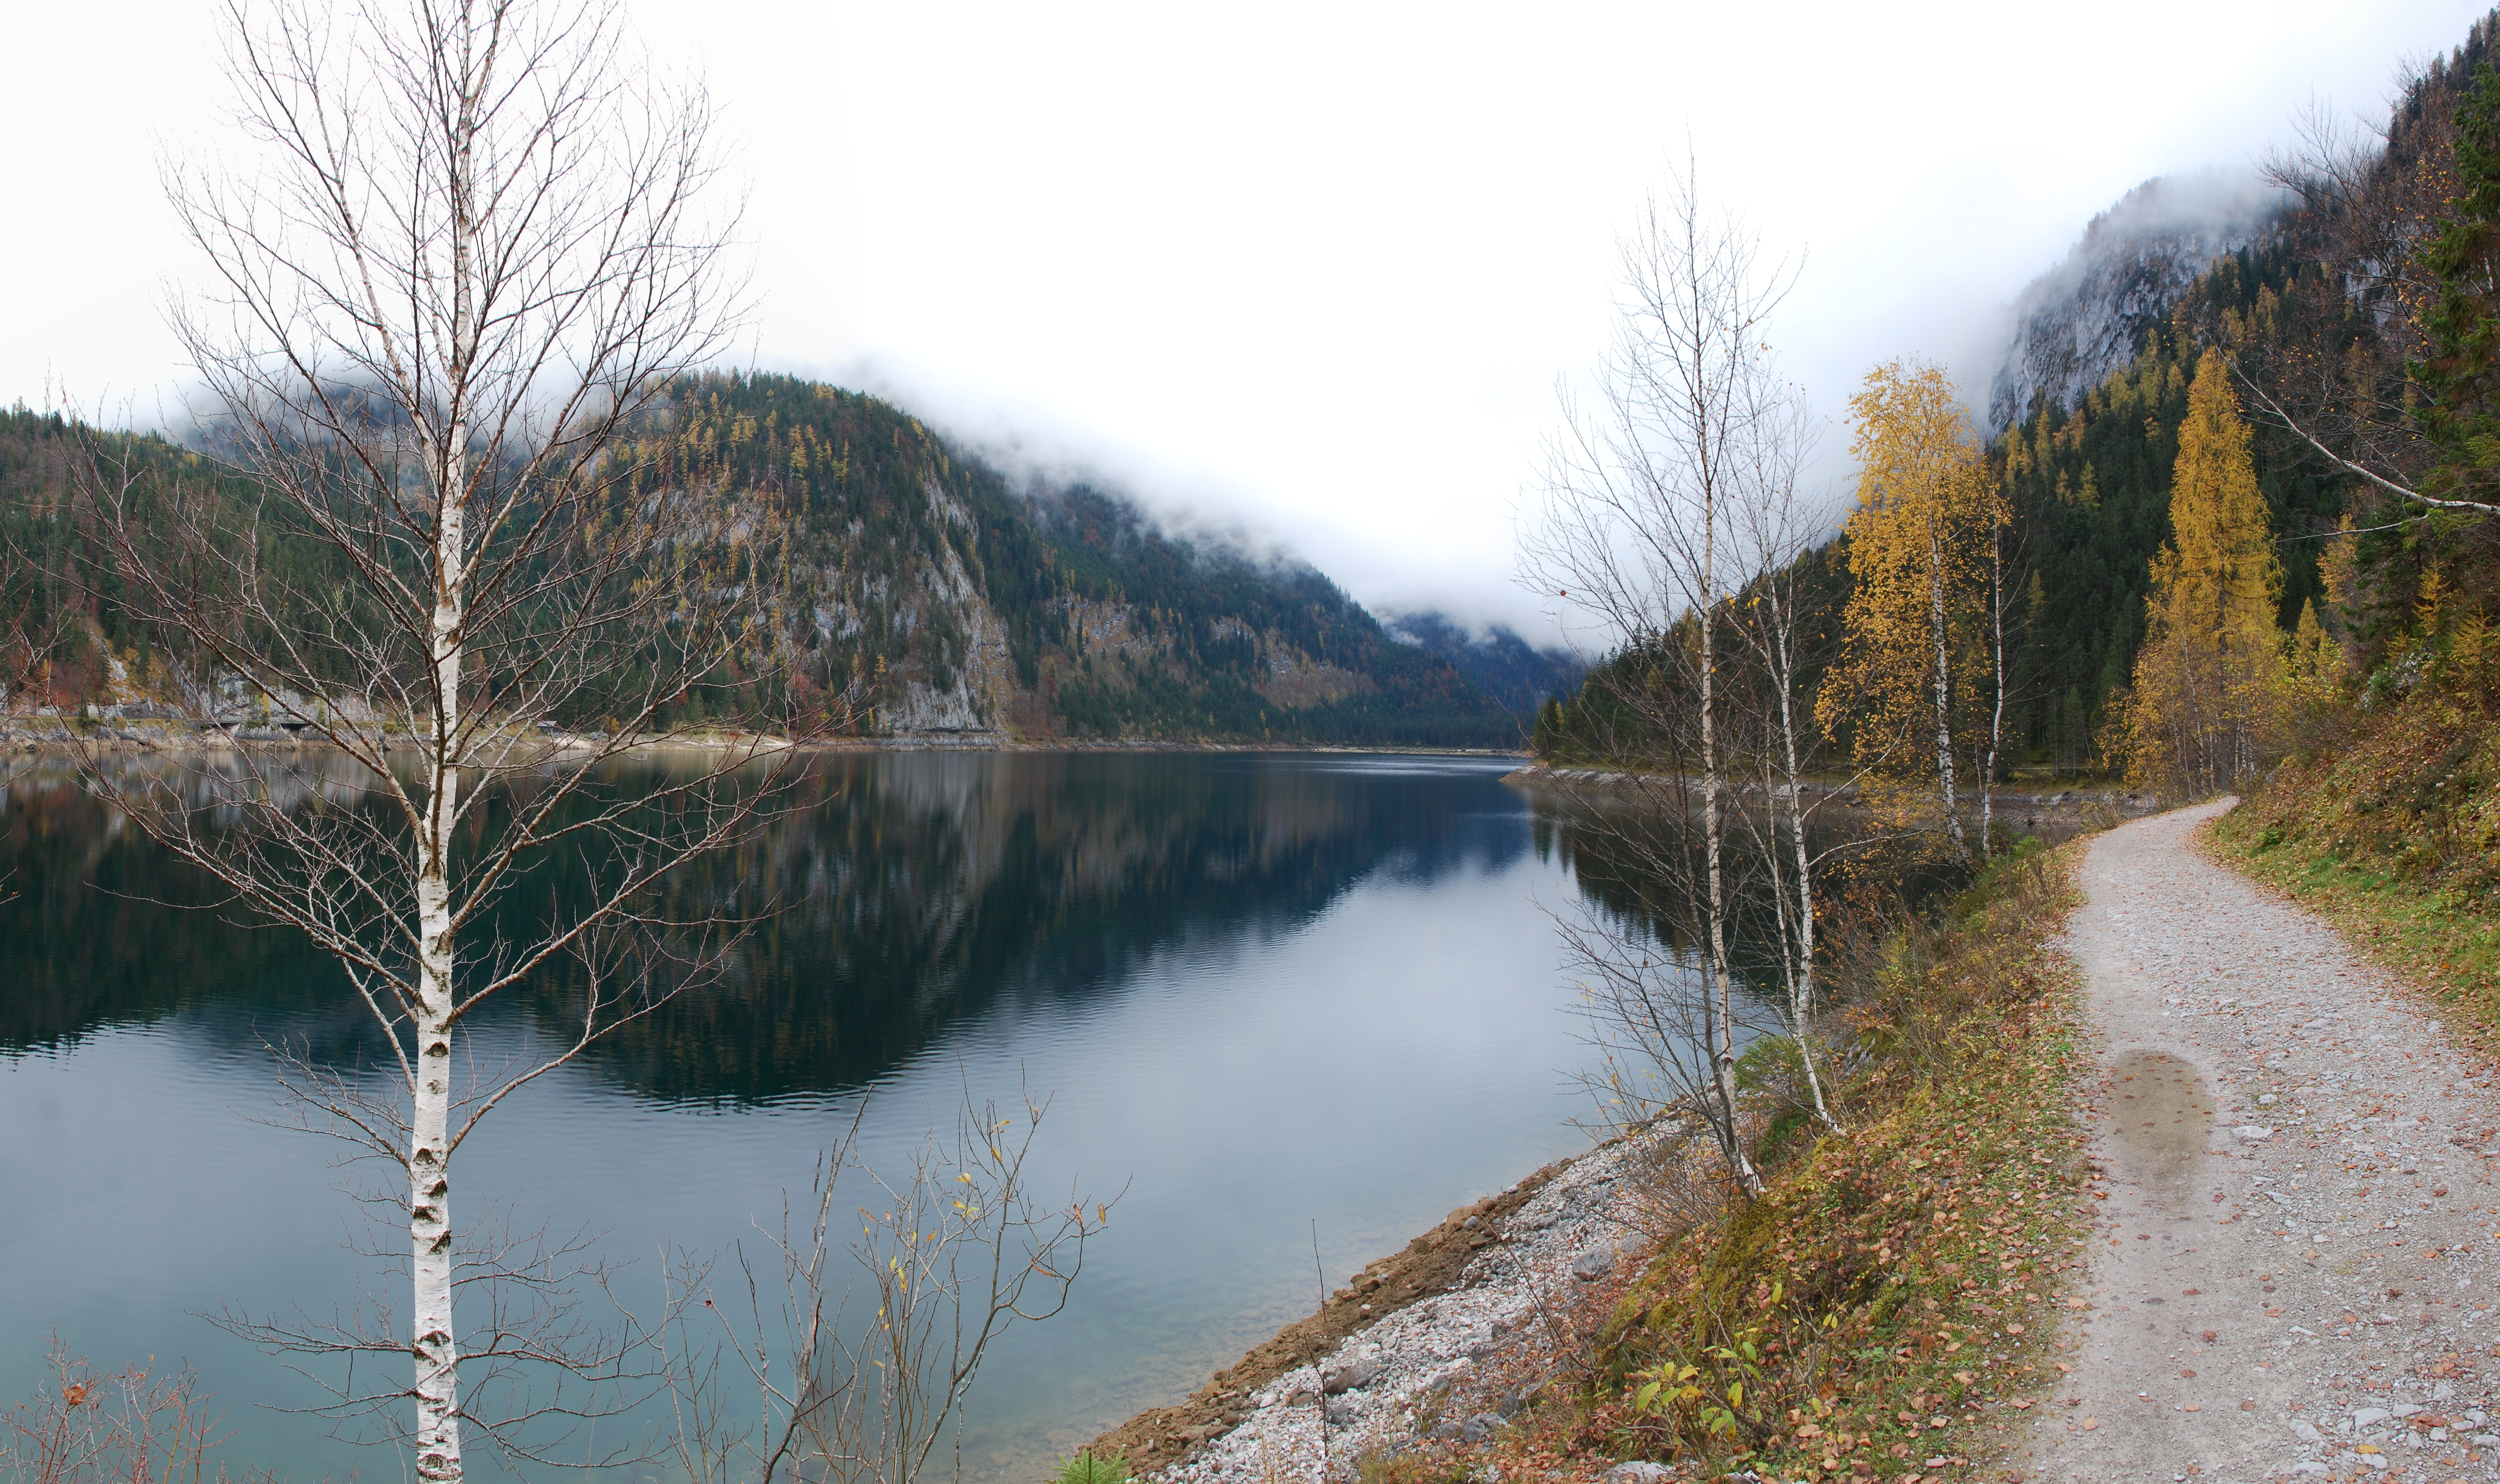
tree, water, nature, lake, river, canal, pond, stream, reflection, autumn, reservoir, waterway, body of water, loch, salzkammergut, gosau see, atmospheric phenomenon